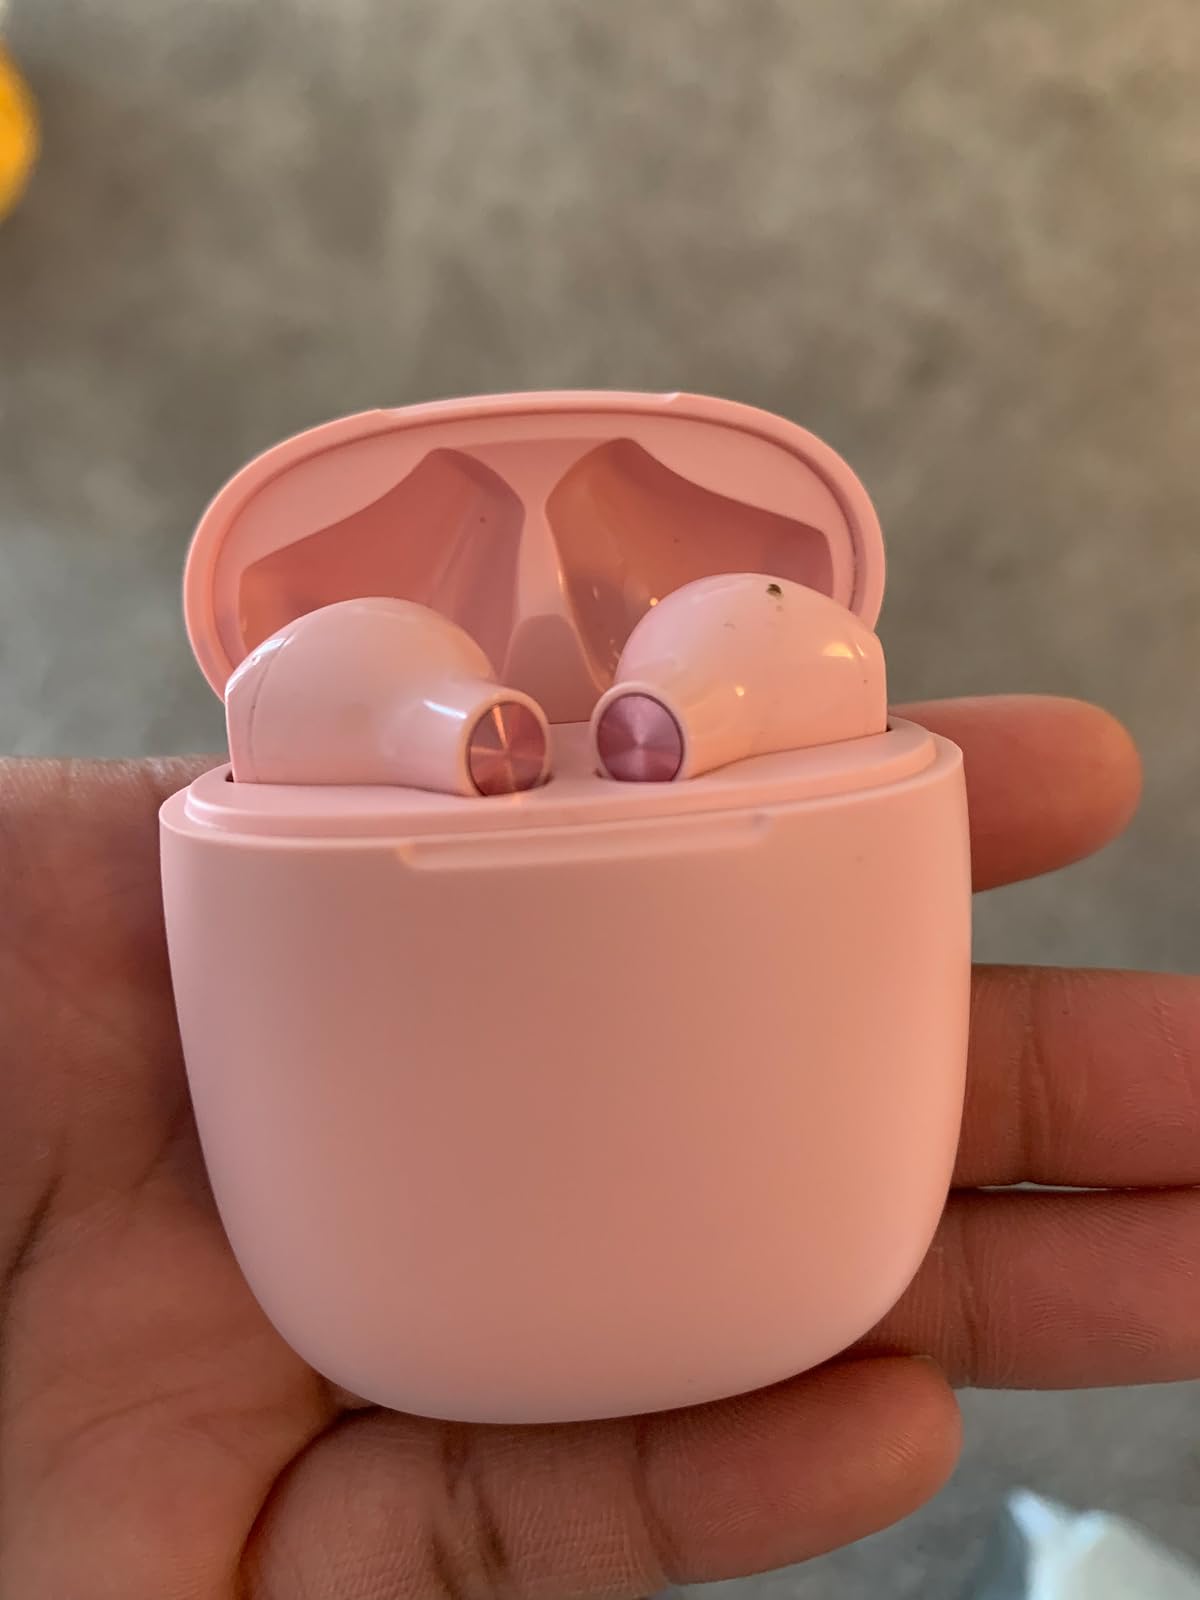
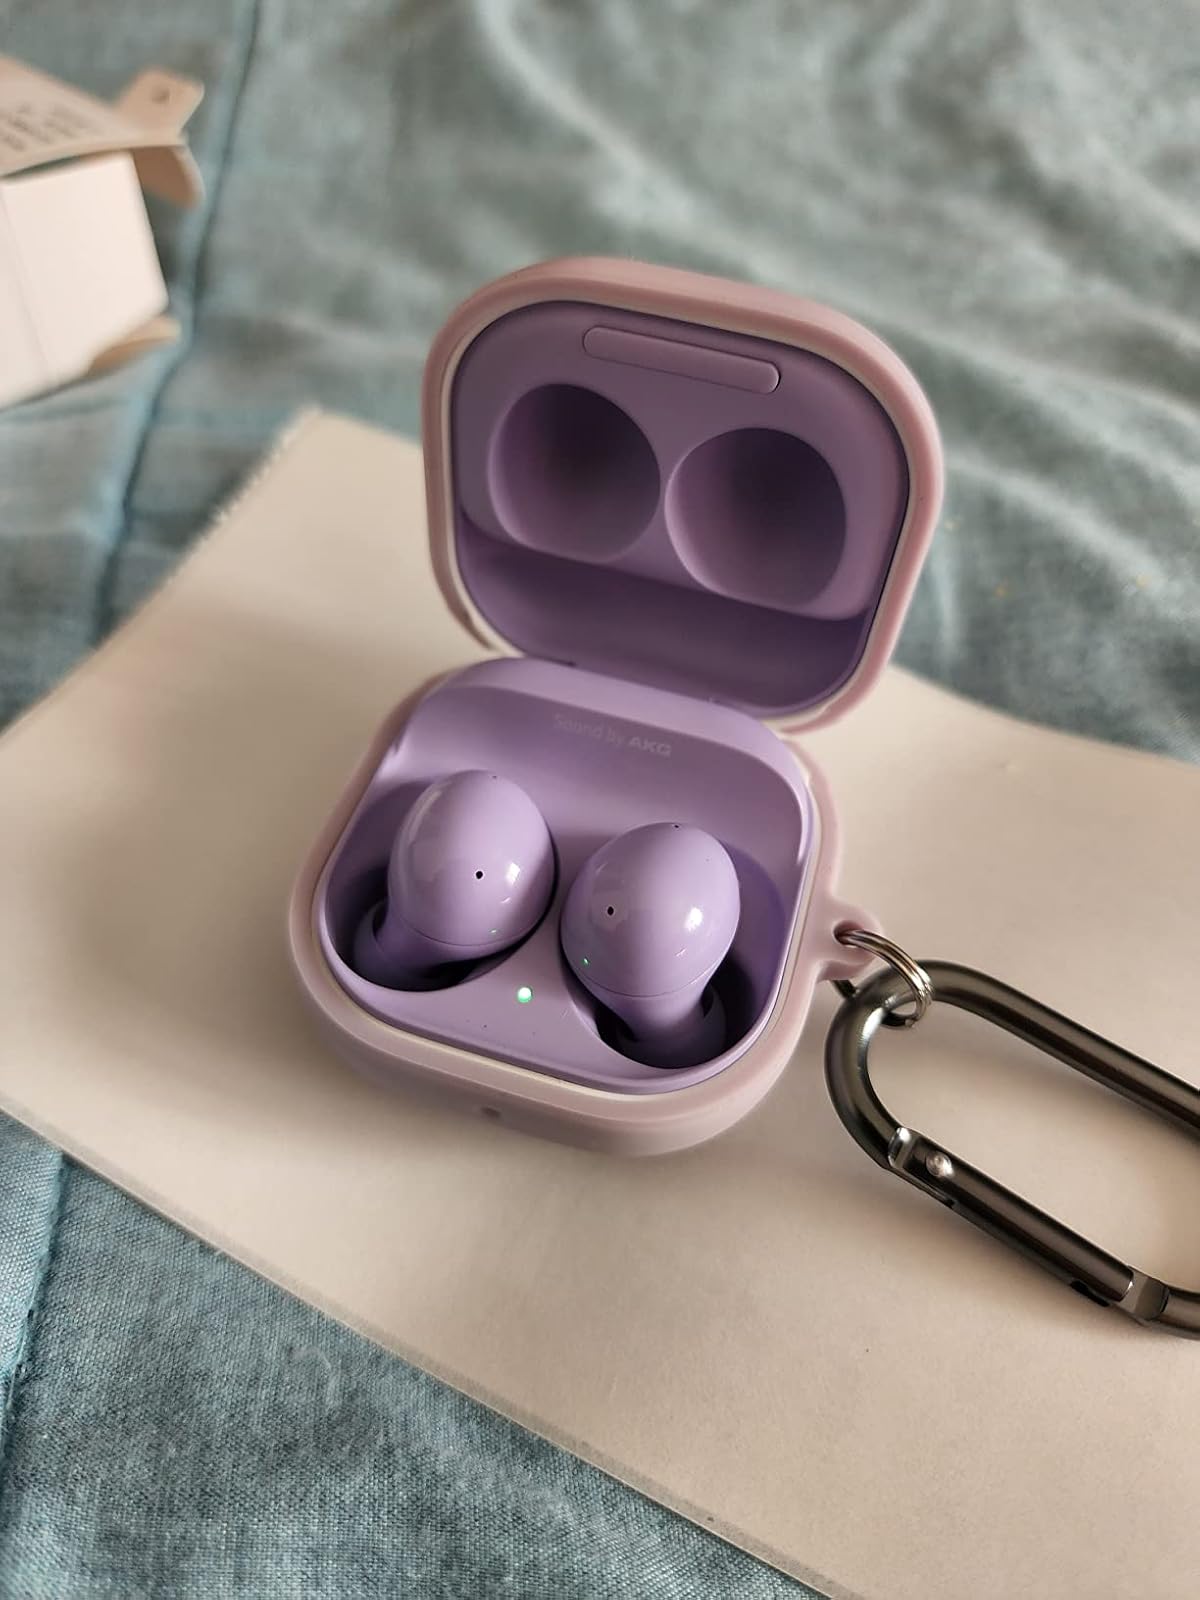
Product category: earbuds
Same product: no